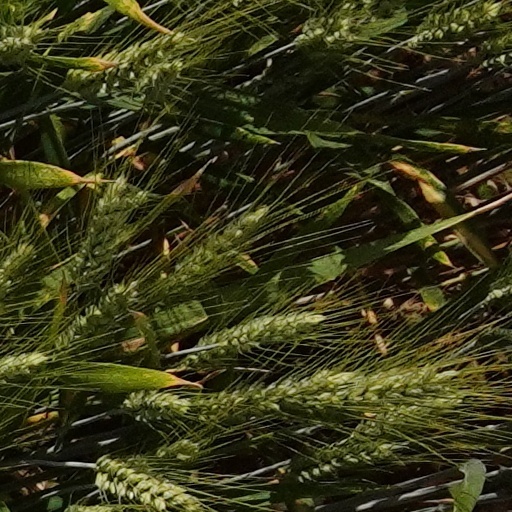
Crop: wheat